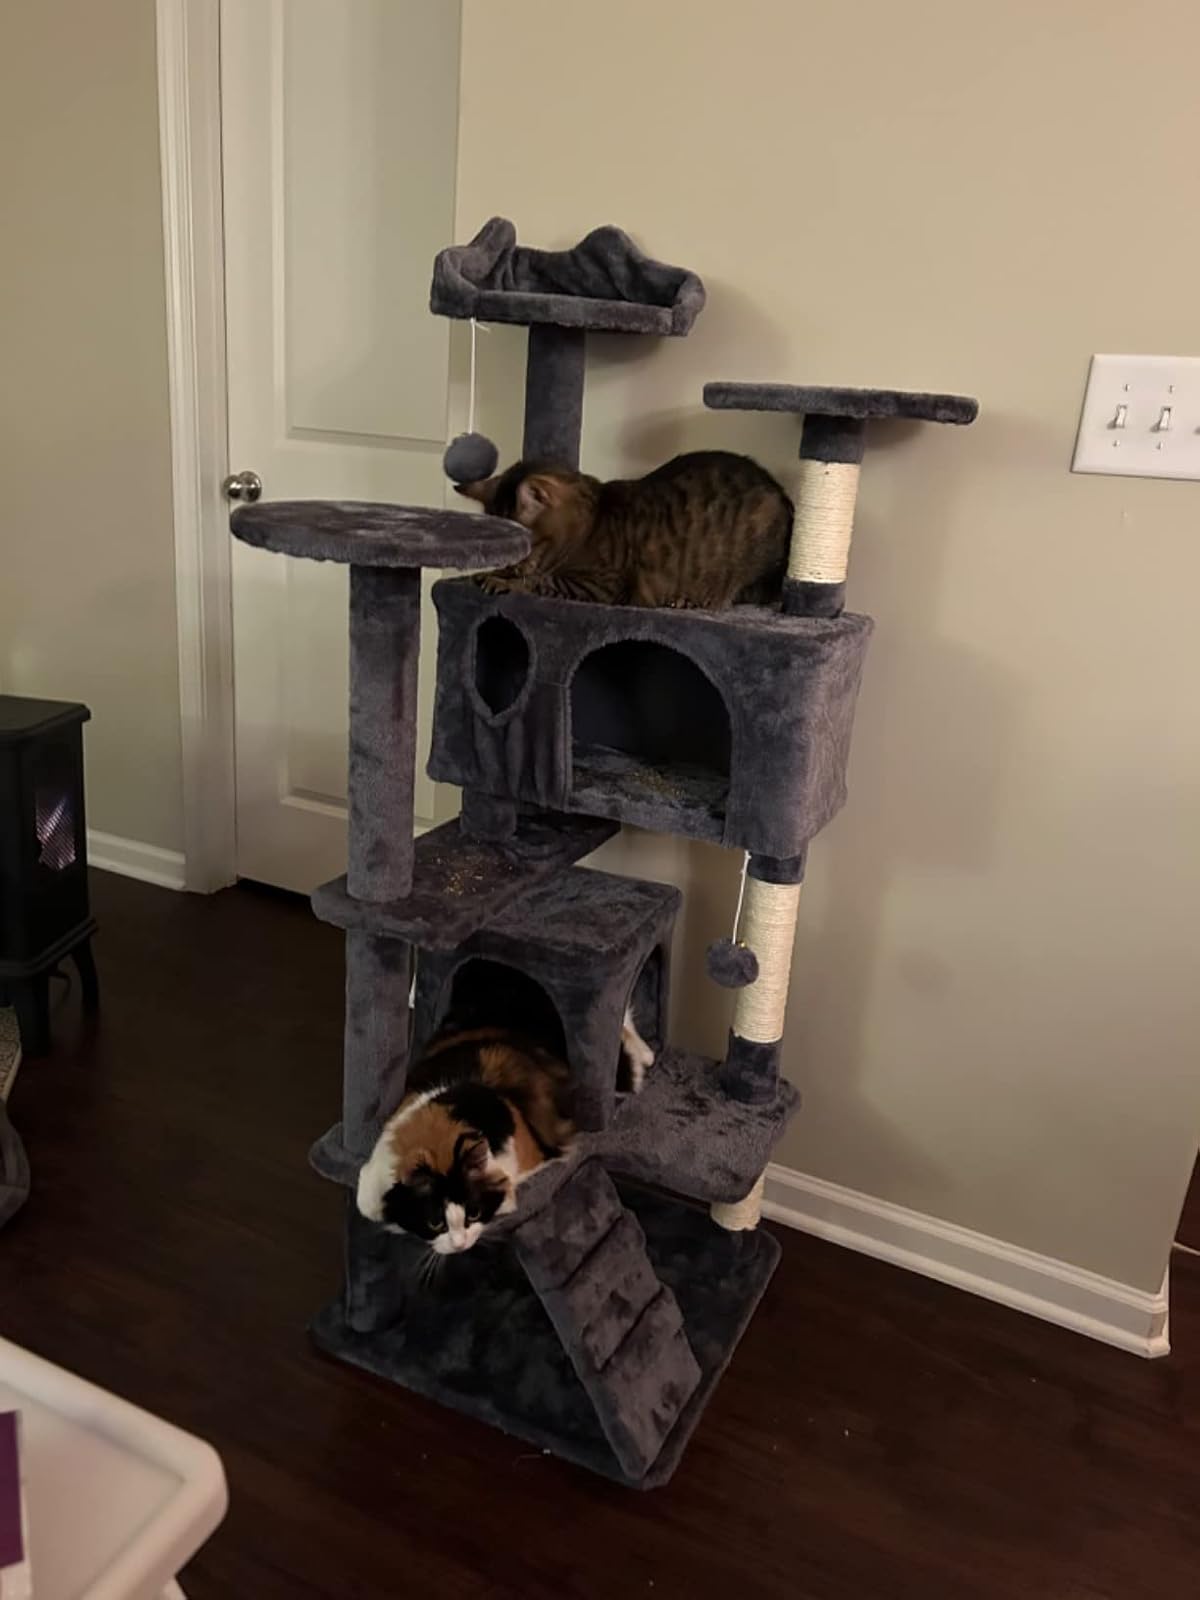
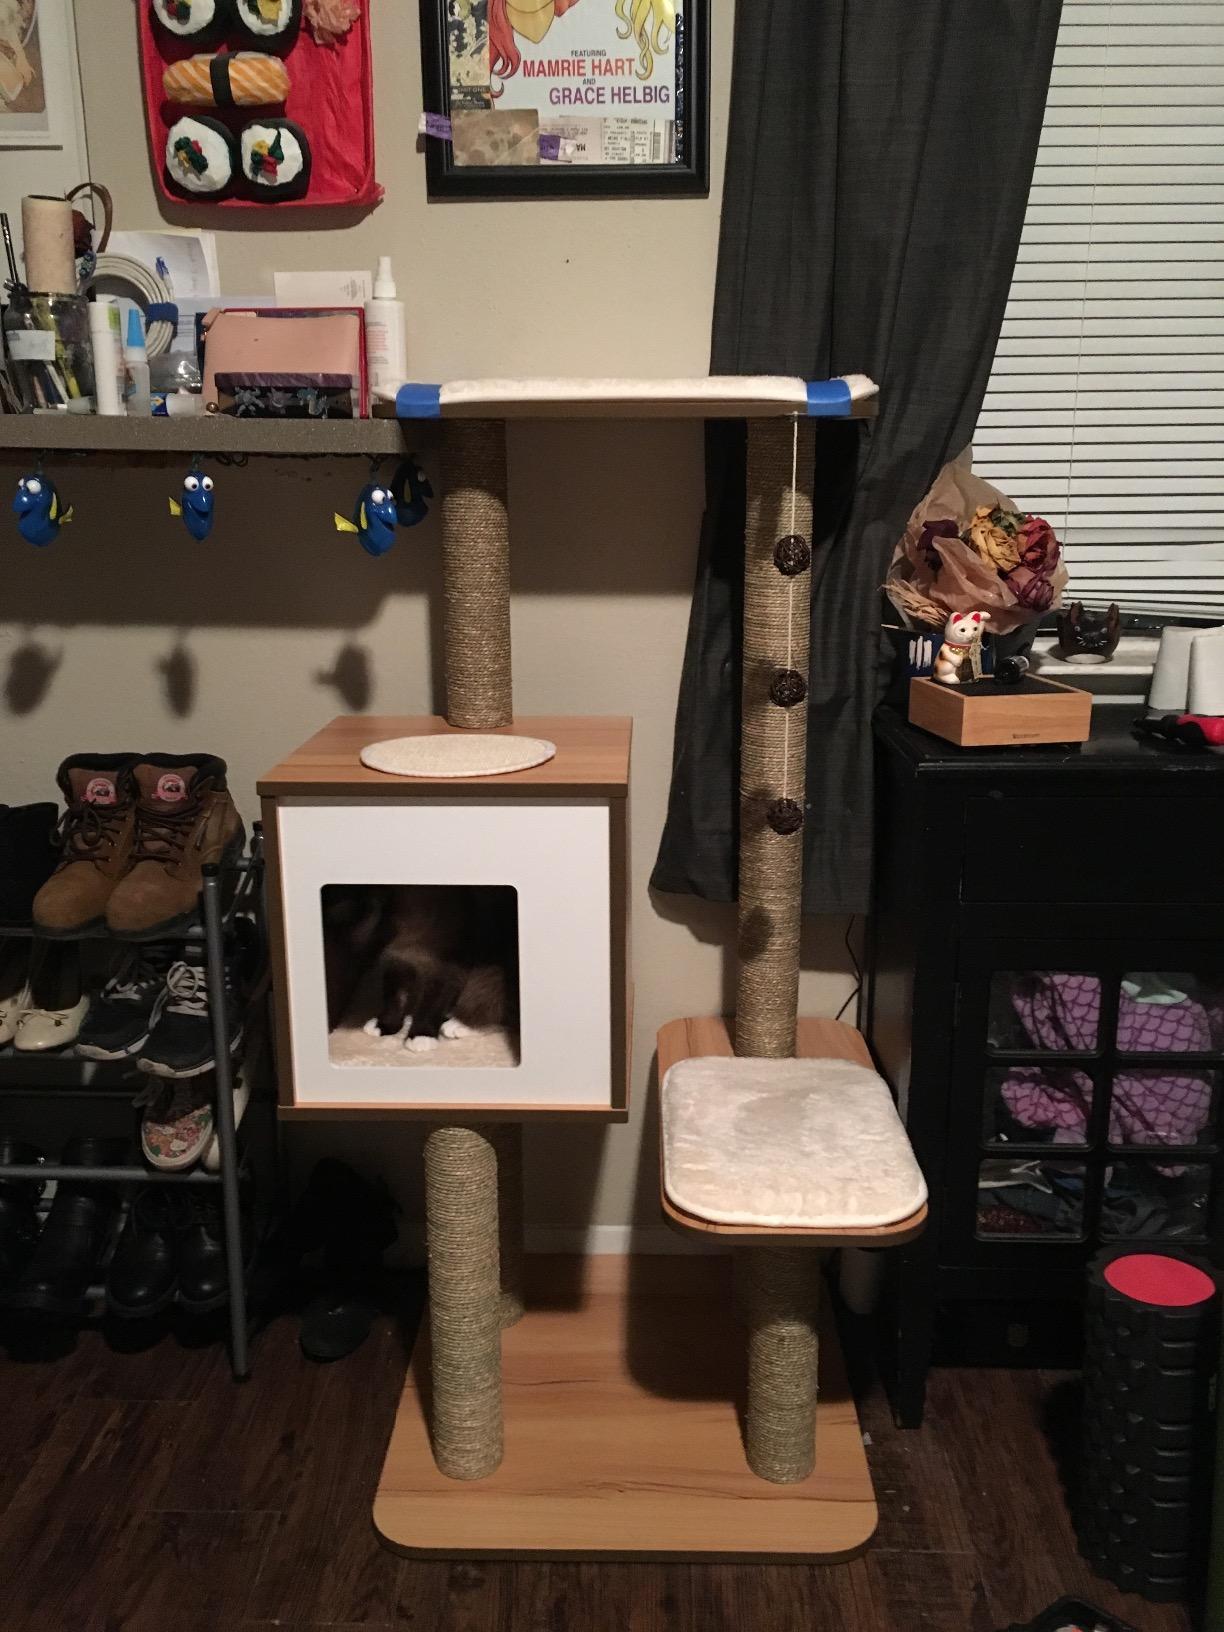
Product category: items_cat tree
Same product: no